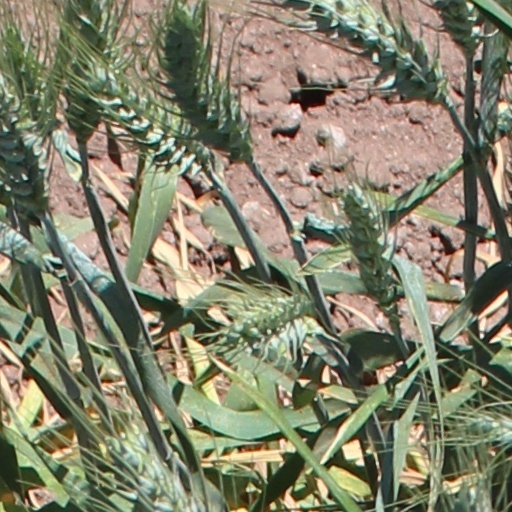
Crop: wheat